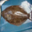
Label: flatfish